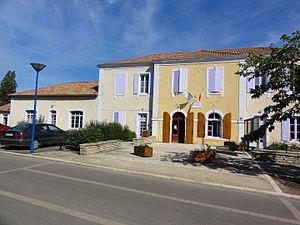
Sepvret est une commune française située dans le département des Deux-Sèvres en région Nouvelle-Aquitaine.